Gondi people

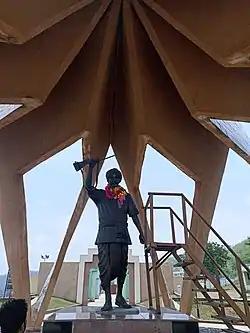
Komaram Bheem statue at the Kumuram Bheem Tribal Museum in Jodeghat

Gond society is divided into several exogamous patrilineal units known as "sagas". The number depends on the region, with Gonds in the hills of Madhya Pradesh and the northern Nagpur plain having only two and those in the southern Nagpur plain and Adilabad having four. In Adilabad, these "Sagas" are called "Yerwen", "Sarwen", "Siwen", and "Nalwen", and their names refer to the number of ancestors for that "saga". In Adilabad, there is a fifth "saga", "Sarpe saga", which for marriage purposes is linked with "Sarwen", although their origin myths are different. According to Gond mythology, all "sagas" once lived in a single village but soon moved out and established individual villages. The names of these ancestral villages are preserved in culture and sometimes identified with present-day locations. The number of ancestors for each "saga" is its symbol, and on many ceremonial and ritual occasions, the number of involved animals, people, actions, or objects corresponds to that "saga"'s number.